Maud H. Yardley

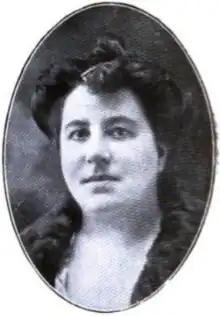
Maud H. Yardley, from a 1906 publication.

Maud H. Croft (or Mannering) was born in London in 1867, the daughter of Montague Mannering and Esther Croft. She married British writer, drama critic and former cricketer William Yardley, in New York in 1886, and they had four children. She was widowed when William Yardley died in 1900, and she died in 1954, aged 87 years, in Evesham, Worcestershire.